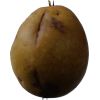
Label: Pear 3